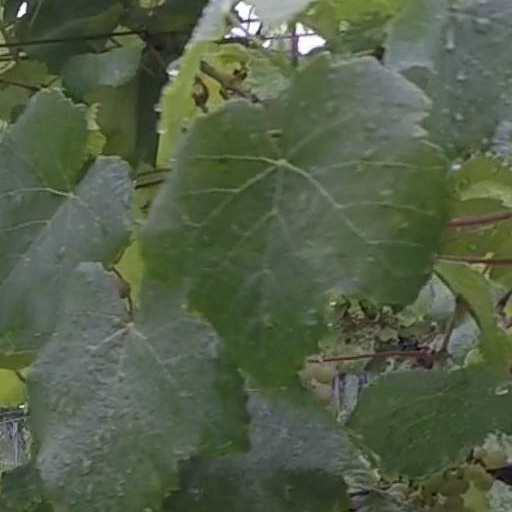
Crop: grape